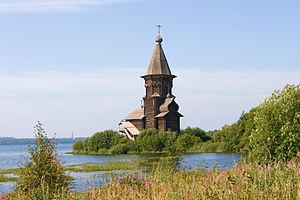
Kondopoga est une ville de la république de Carélie, en Russie, et le centre administratif du Raïon de Kontupohja.